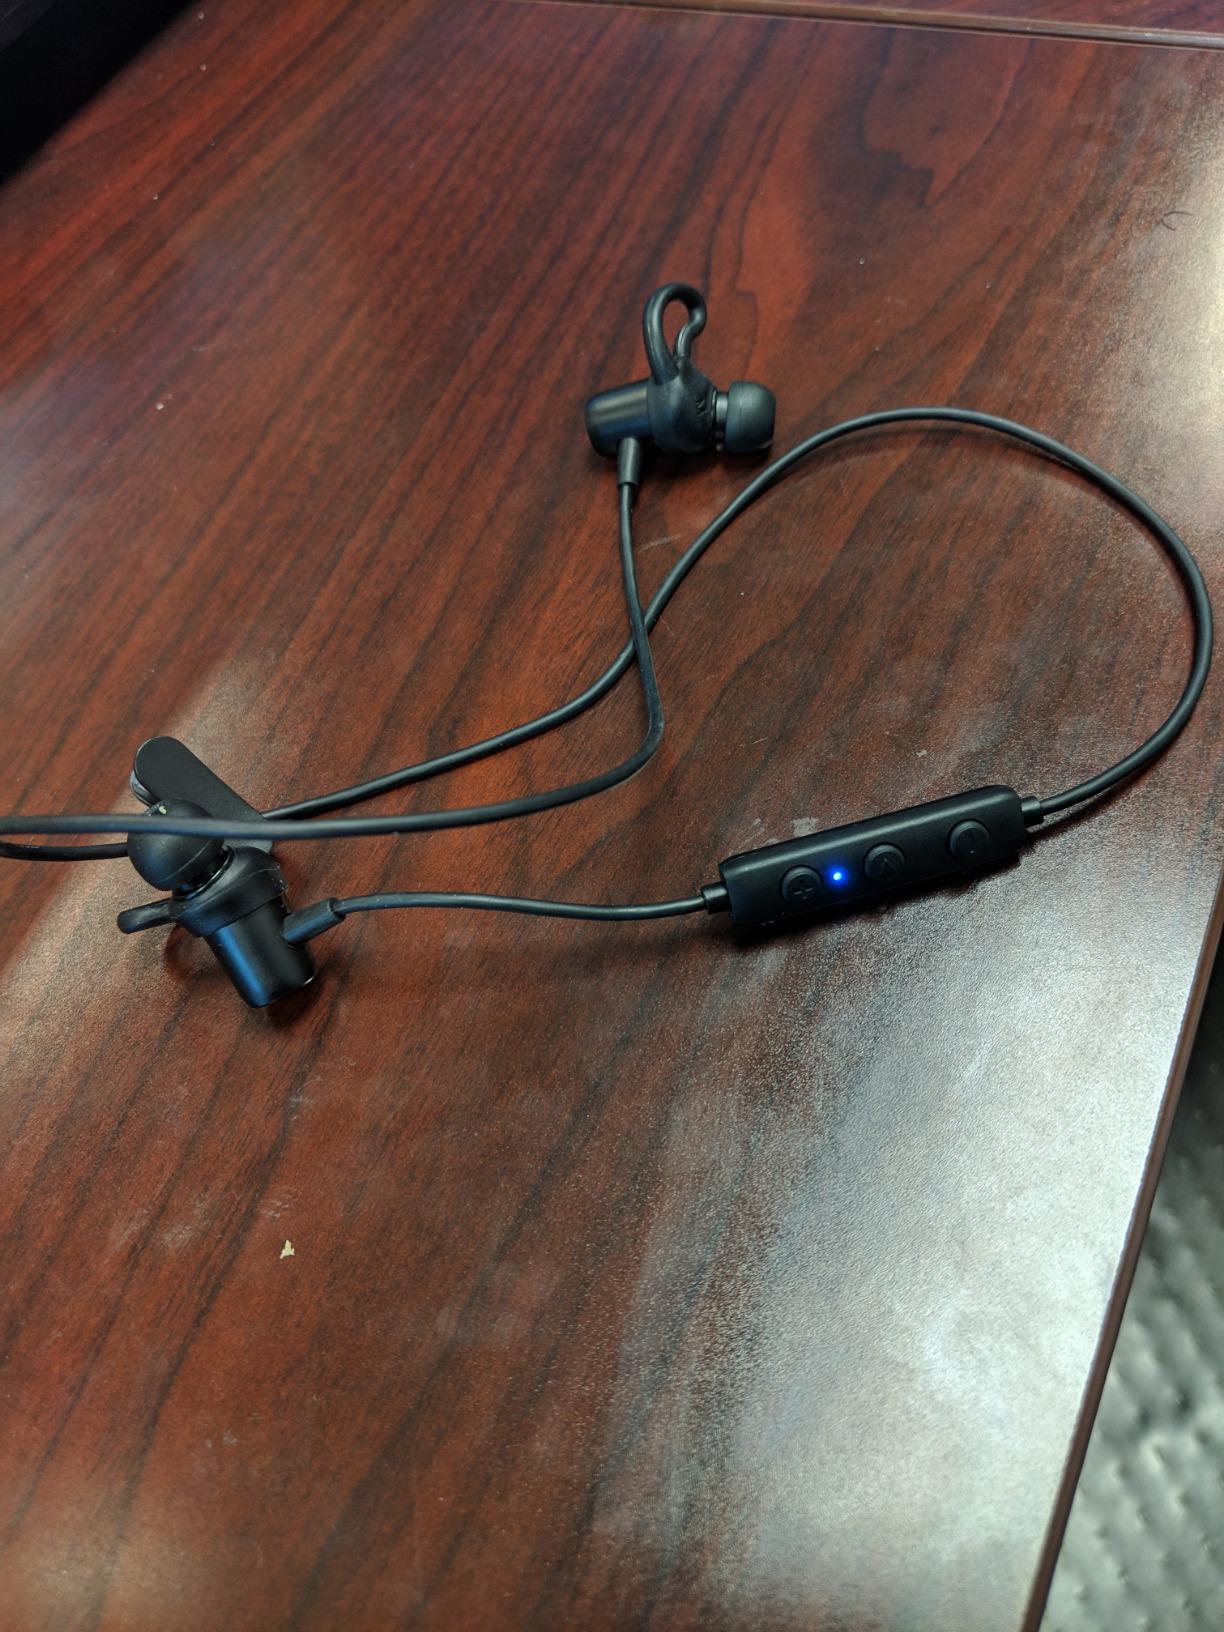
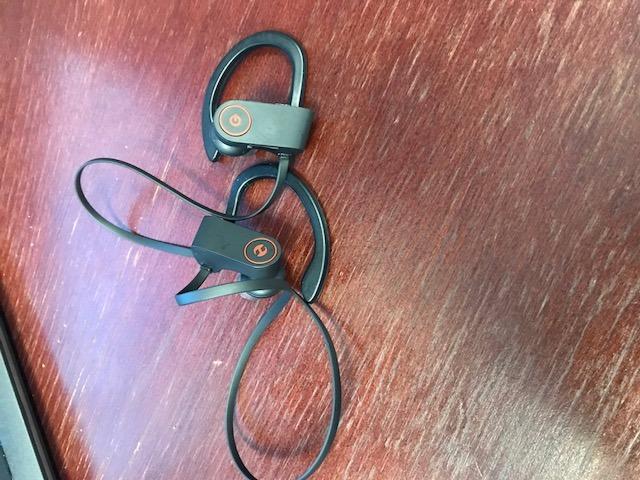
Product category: headphones
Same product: no